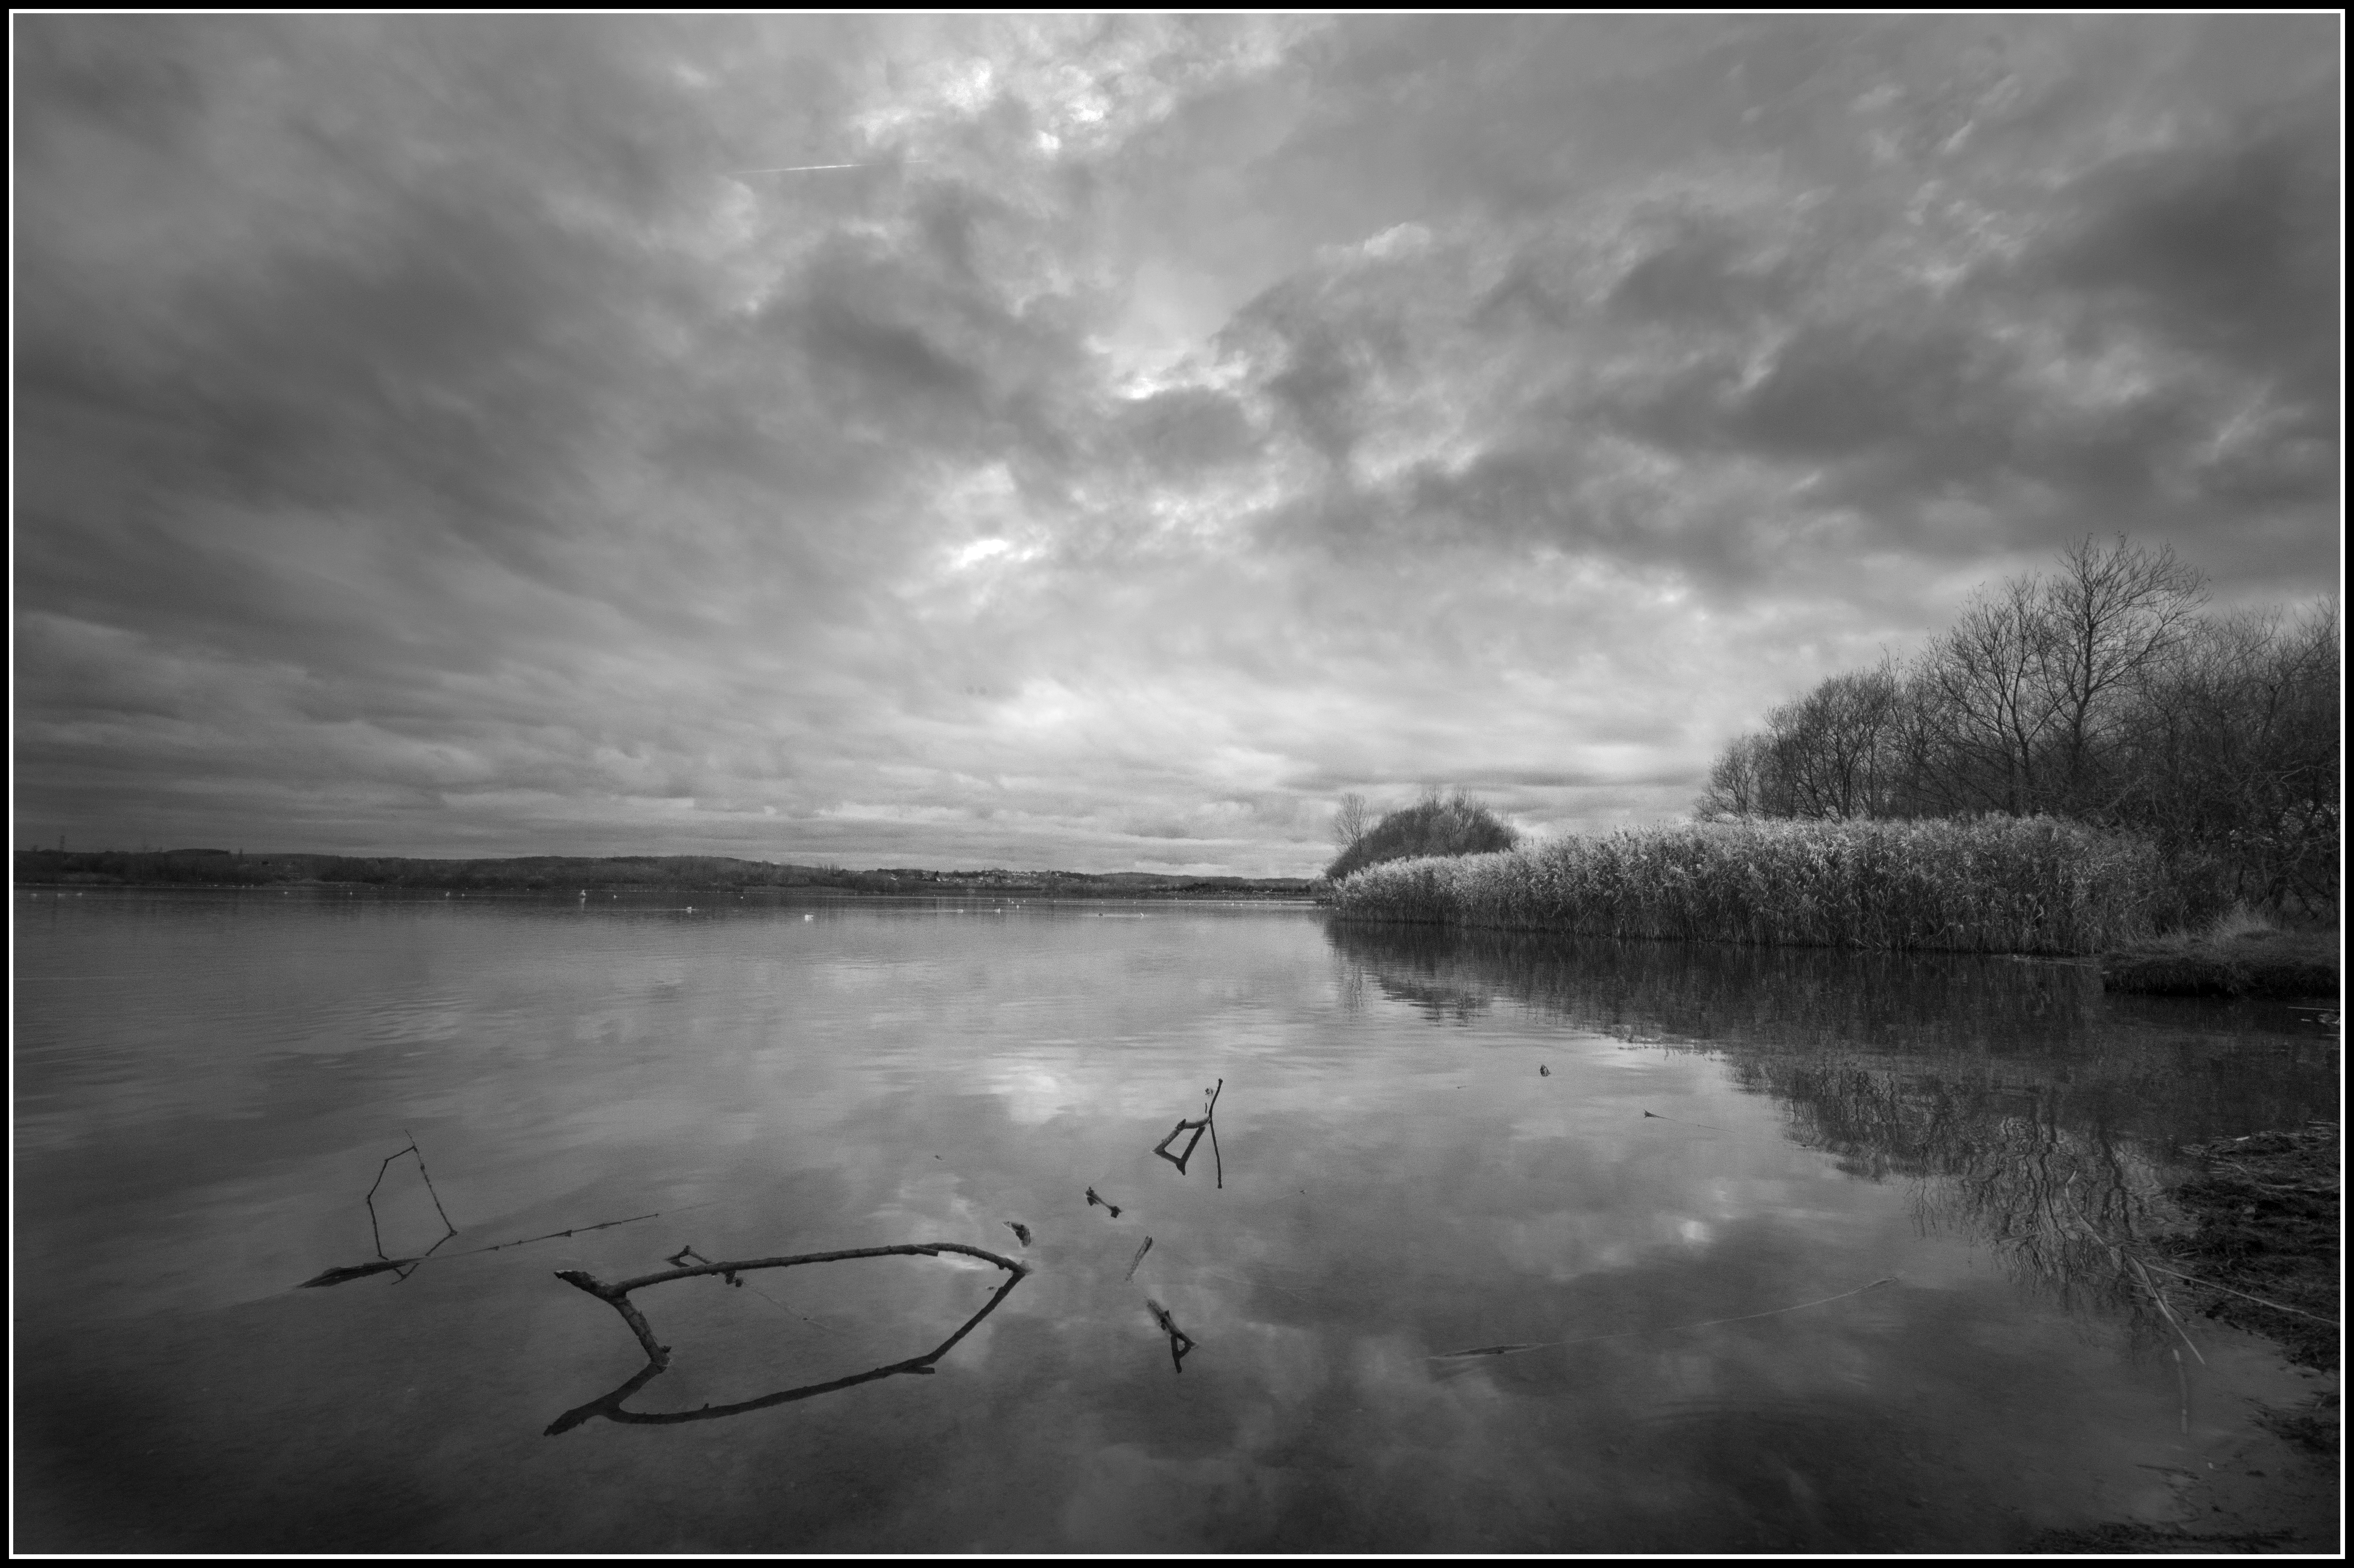
landscape, sea, water, nature, horizon, branch, winter, cloud, black and white, sky, sunset, photography, wave, lake, atmosphere, dark, recreation, reflection, park, weather, darkness, monochrome, trees, yorkshire, clouds, windsurfing, seasons, waterpark, reeds, pentax, sigma, gloomy, wakefield, h2o, k5, monochrome photography, atmospheric phenomenon